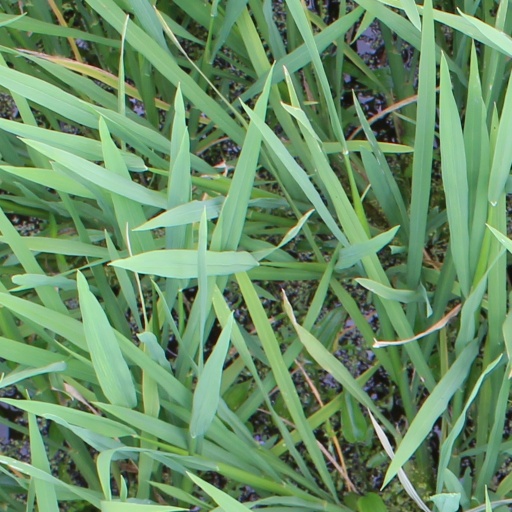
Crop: rice